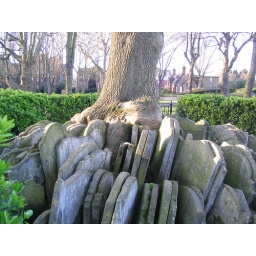
The moved tombstomes were market by a tree that has now spread its roots among them